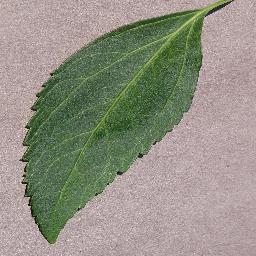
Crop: cherry
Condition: (including_sour)_healthy